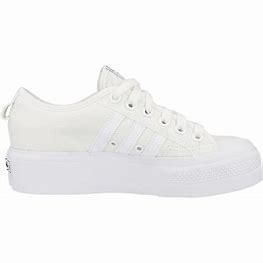
Brand: Adidas
Model: Nizza